Describe the emotion expressed in this image:  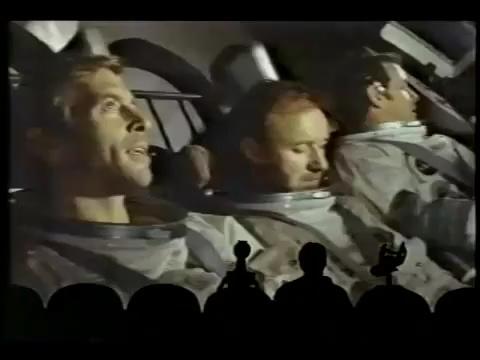
This person displays Fear, valence and arousal with low intensity.